Down There (film)

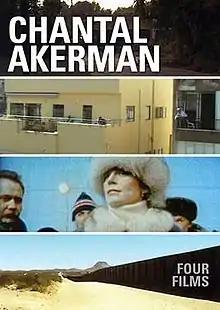
DVD cover

Down There is a 78-minute 2006 Belgian-French English- and French-language independent documentary art film directed by Chantal Akerman.